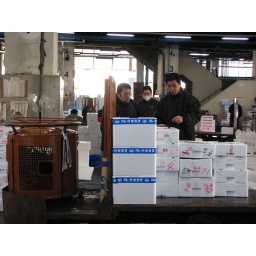
The transportation vechicle in the fish market